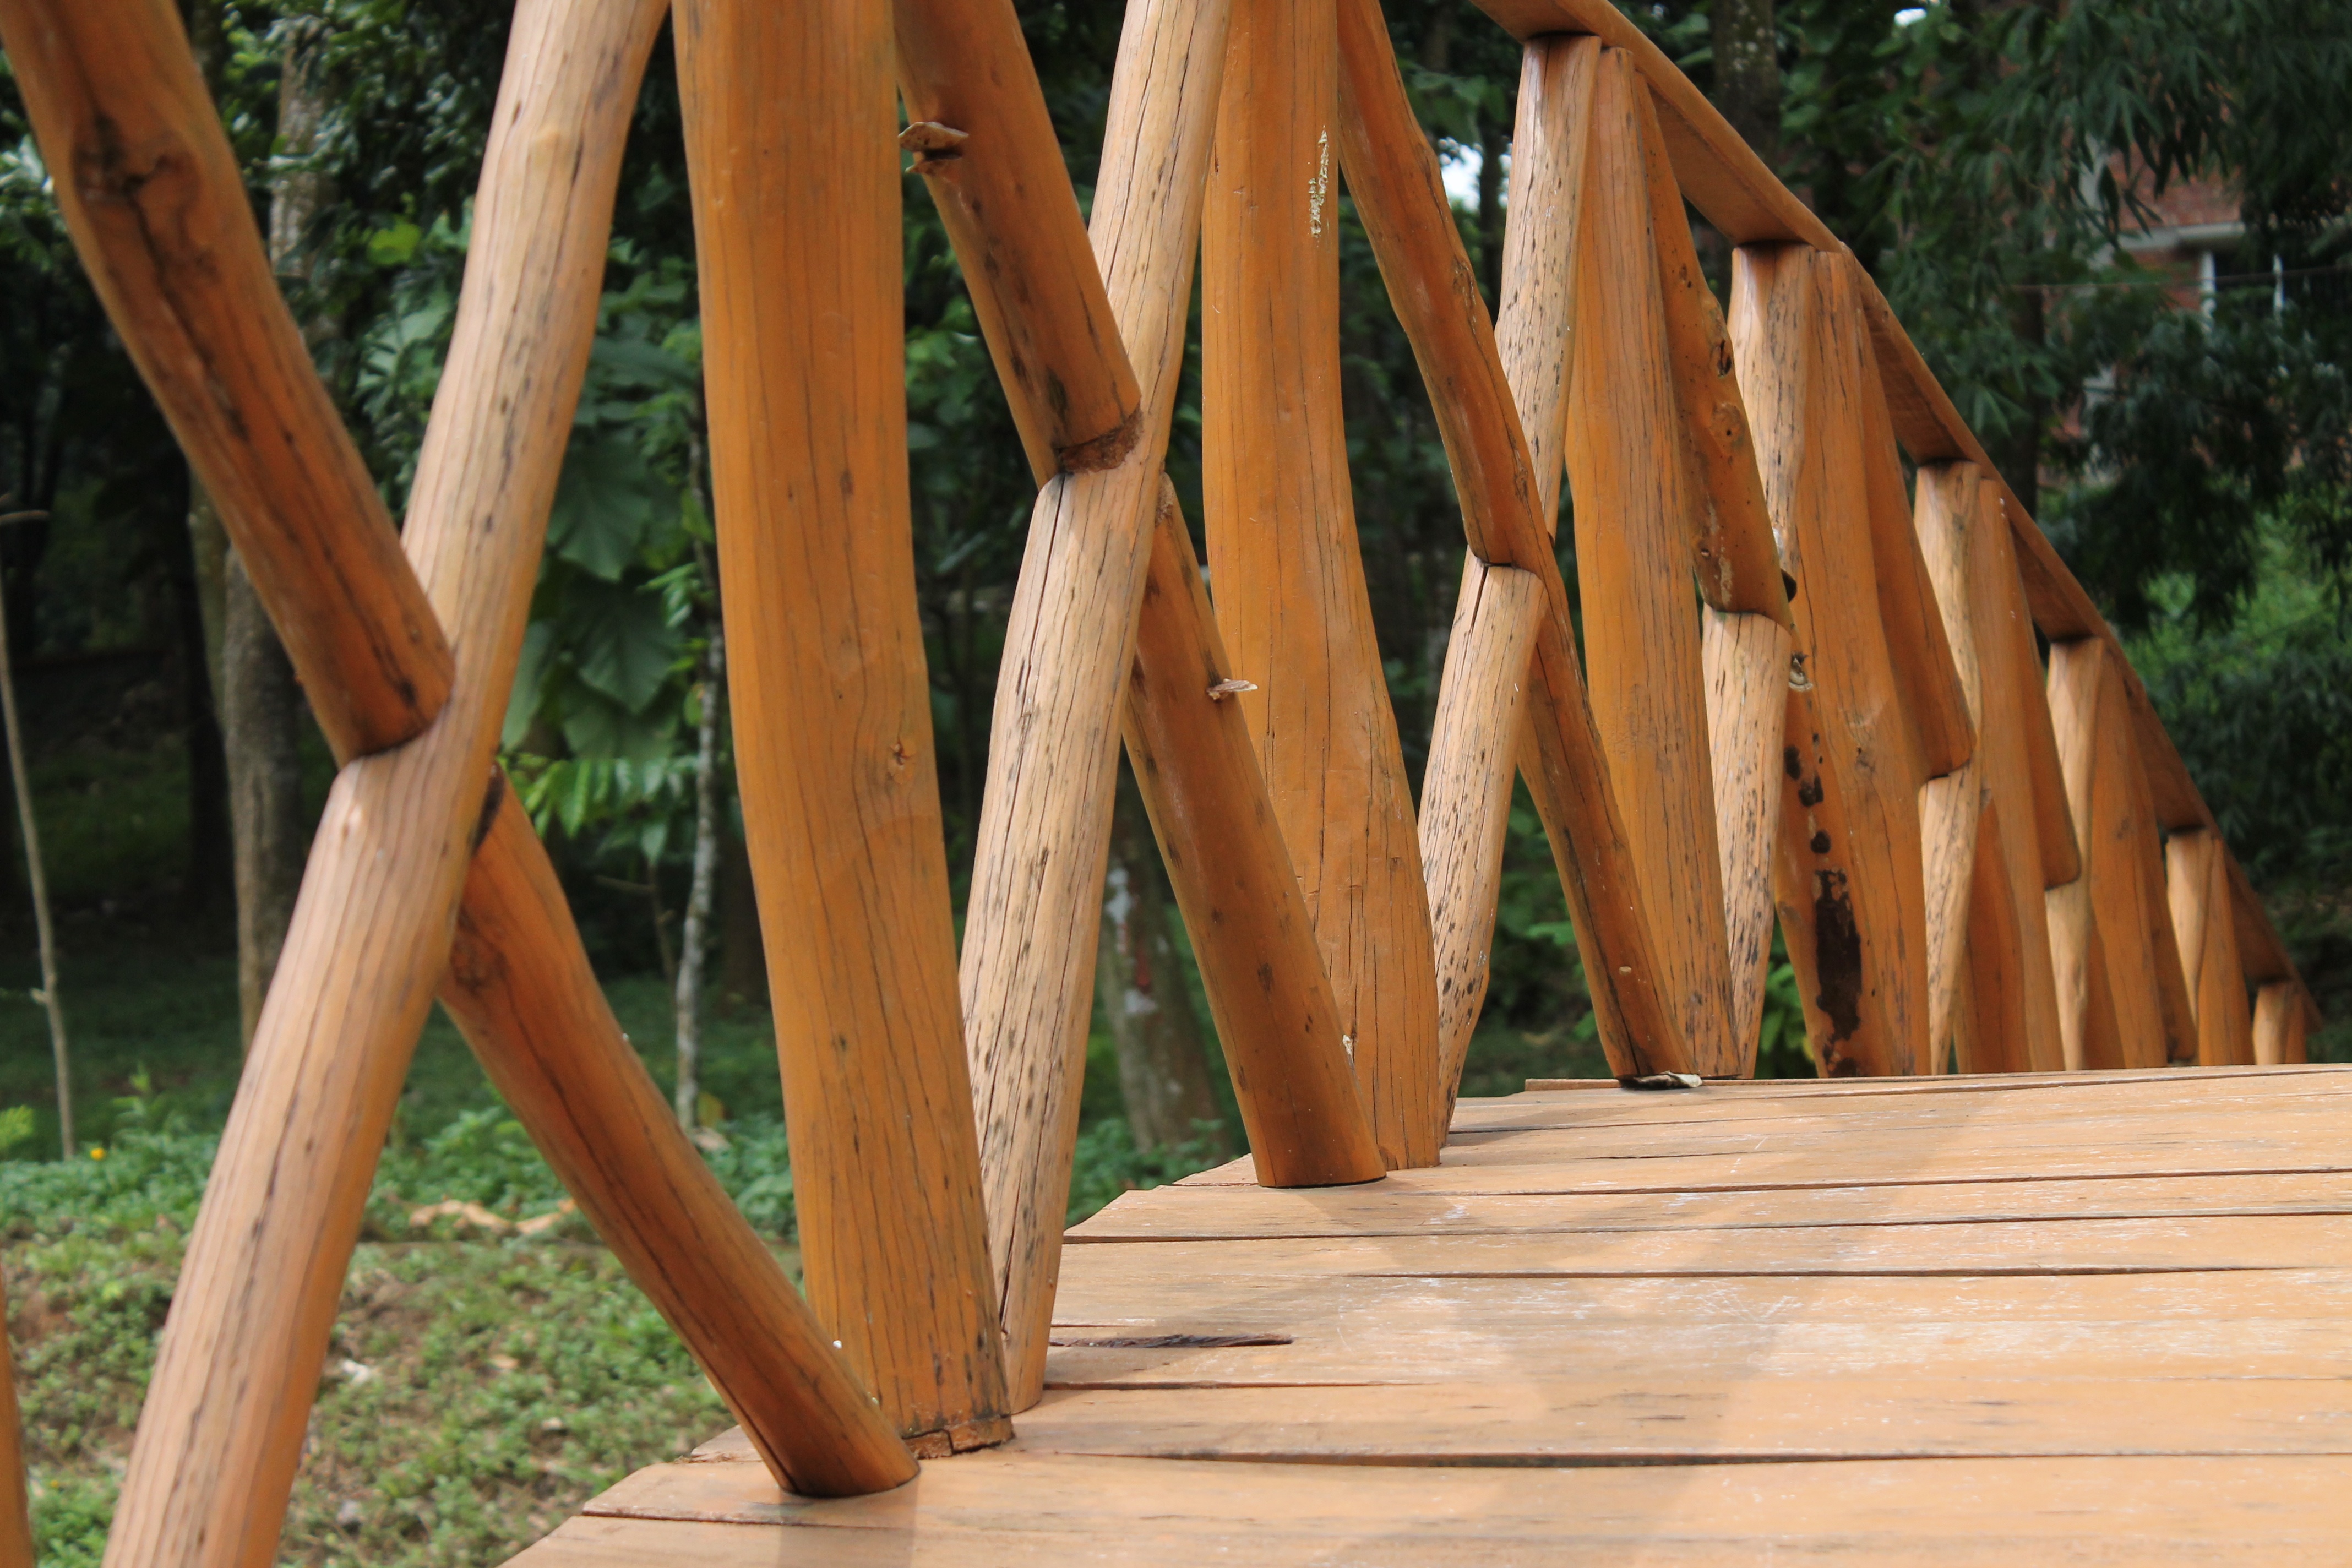
wood, trunk, furniture, lumber, hardwood, carving, bamboo, man made object, outdoor structure